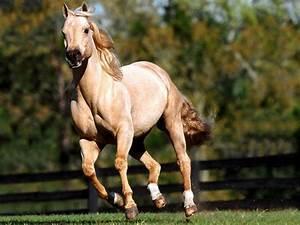
horse